Beverly Hills Supper Club fire

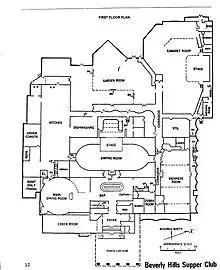
A floor plan of the former Beverly Hills Supper Club

Several additions had been built onto the original structure between 1970 and 1976, creating a sprawling, non-linear complex of function rooms and service areas. The resulting complex was roughly square, and though it was not situated in a north–south direction, reports of the fire have tended to use these as reference points when describing the complex. Assuming this system, the front entrance of the complex lay at the southern point of the compass. Along the central portion of the southern wall, to the east of the building entrance, was a small event room called the Zebra Room. A narrow corridor to the Zebra Room's east separated it from the Viennese Room and a series of service spaces, which ran northward along the building's eastern wall. This interior corridor terminated between the Garden Room, occupying the central portion of the north wall of the building, and the Cabaret Room, which jutted out from the northeastern corner of the building.